2023 Cambodian general election

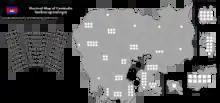
Map of the seat allocation by provinces

All citizens aged 18 and older are eligible to vote. Voting is not mandatory. The NEC had fielded 9,710,645 registered voters for 2023, a rise of 504,964 more voters since the 2022 communal elections and a rise of 13.7% (1,330,428) since the 2018 general elections.